Old Main and Chemistry Building

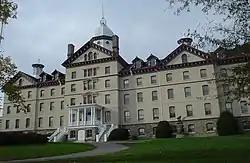
Old Main and Chemistry Building, November 2009

The Old Main and Chemistry Building are two connected, historic, American buildings that were erected in 1867 and 1883 and are presently located on the campus of Widener University in Chester, Pennsylvania.